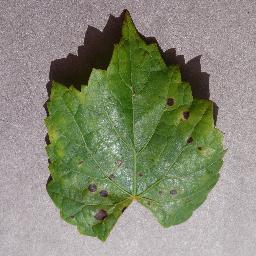
Label: Grape___Black_rot